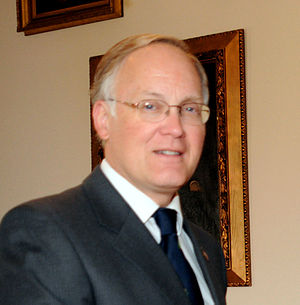
Jim Douglas
Jim Douglas (foto: 2009)
James H. "Jim" Douglas er en amerikansk politiker for det republikanske parti. Han var den 80. guvernør i delstaten Vermont i perioden 2003 til 2011, hvor han blev afløst af demokraten Peter Shumlin.